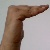
The image shows a hand gesture representing a space in Indian Sign Language.